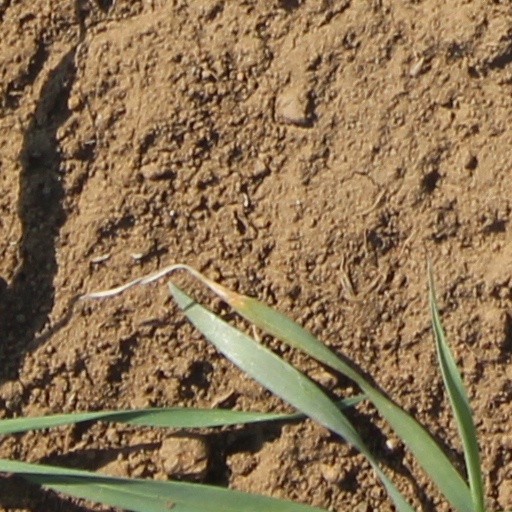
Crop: wheat